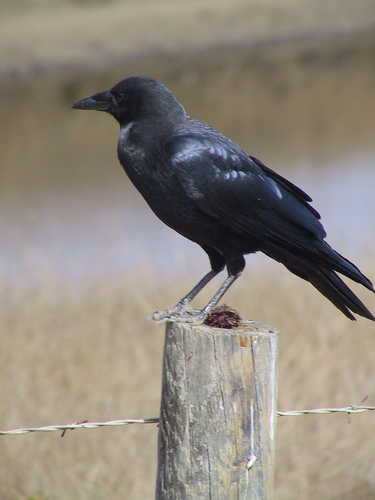
this is a medium sized bird sitting on a fence post who is completely black in color. his tarsus are gray-black, however, and his plumage is looking ruffled.
the bird has black overall color but with grey patches over it's nape, throat and coverts.
this is an all black bird with white spots on it's wingbars.
this is a large black bird with black feet and a pointy black beak.
this bird has a black wing, a black belly, and a black bill
this bird has feathers that are black and has a black bill
this black crow is black all over and has glossy wing feathers.
this bird is all black and has a long, pointy beak.
this bird has wings that are black and has a thick bill
this bird has a black bill, a black crown and black wings.
Species: Common Raven